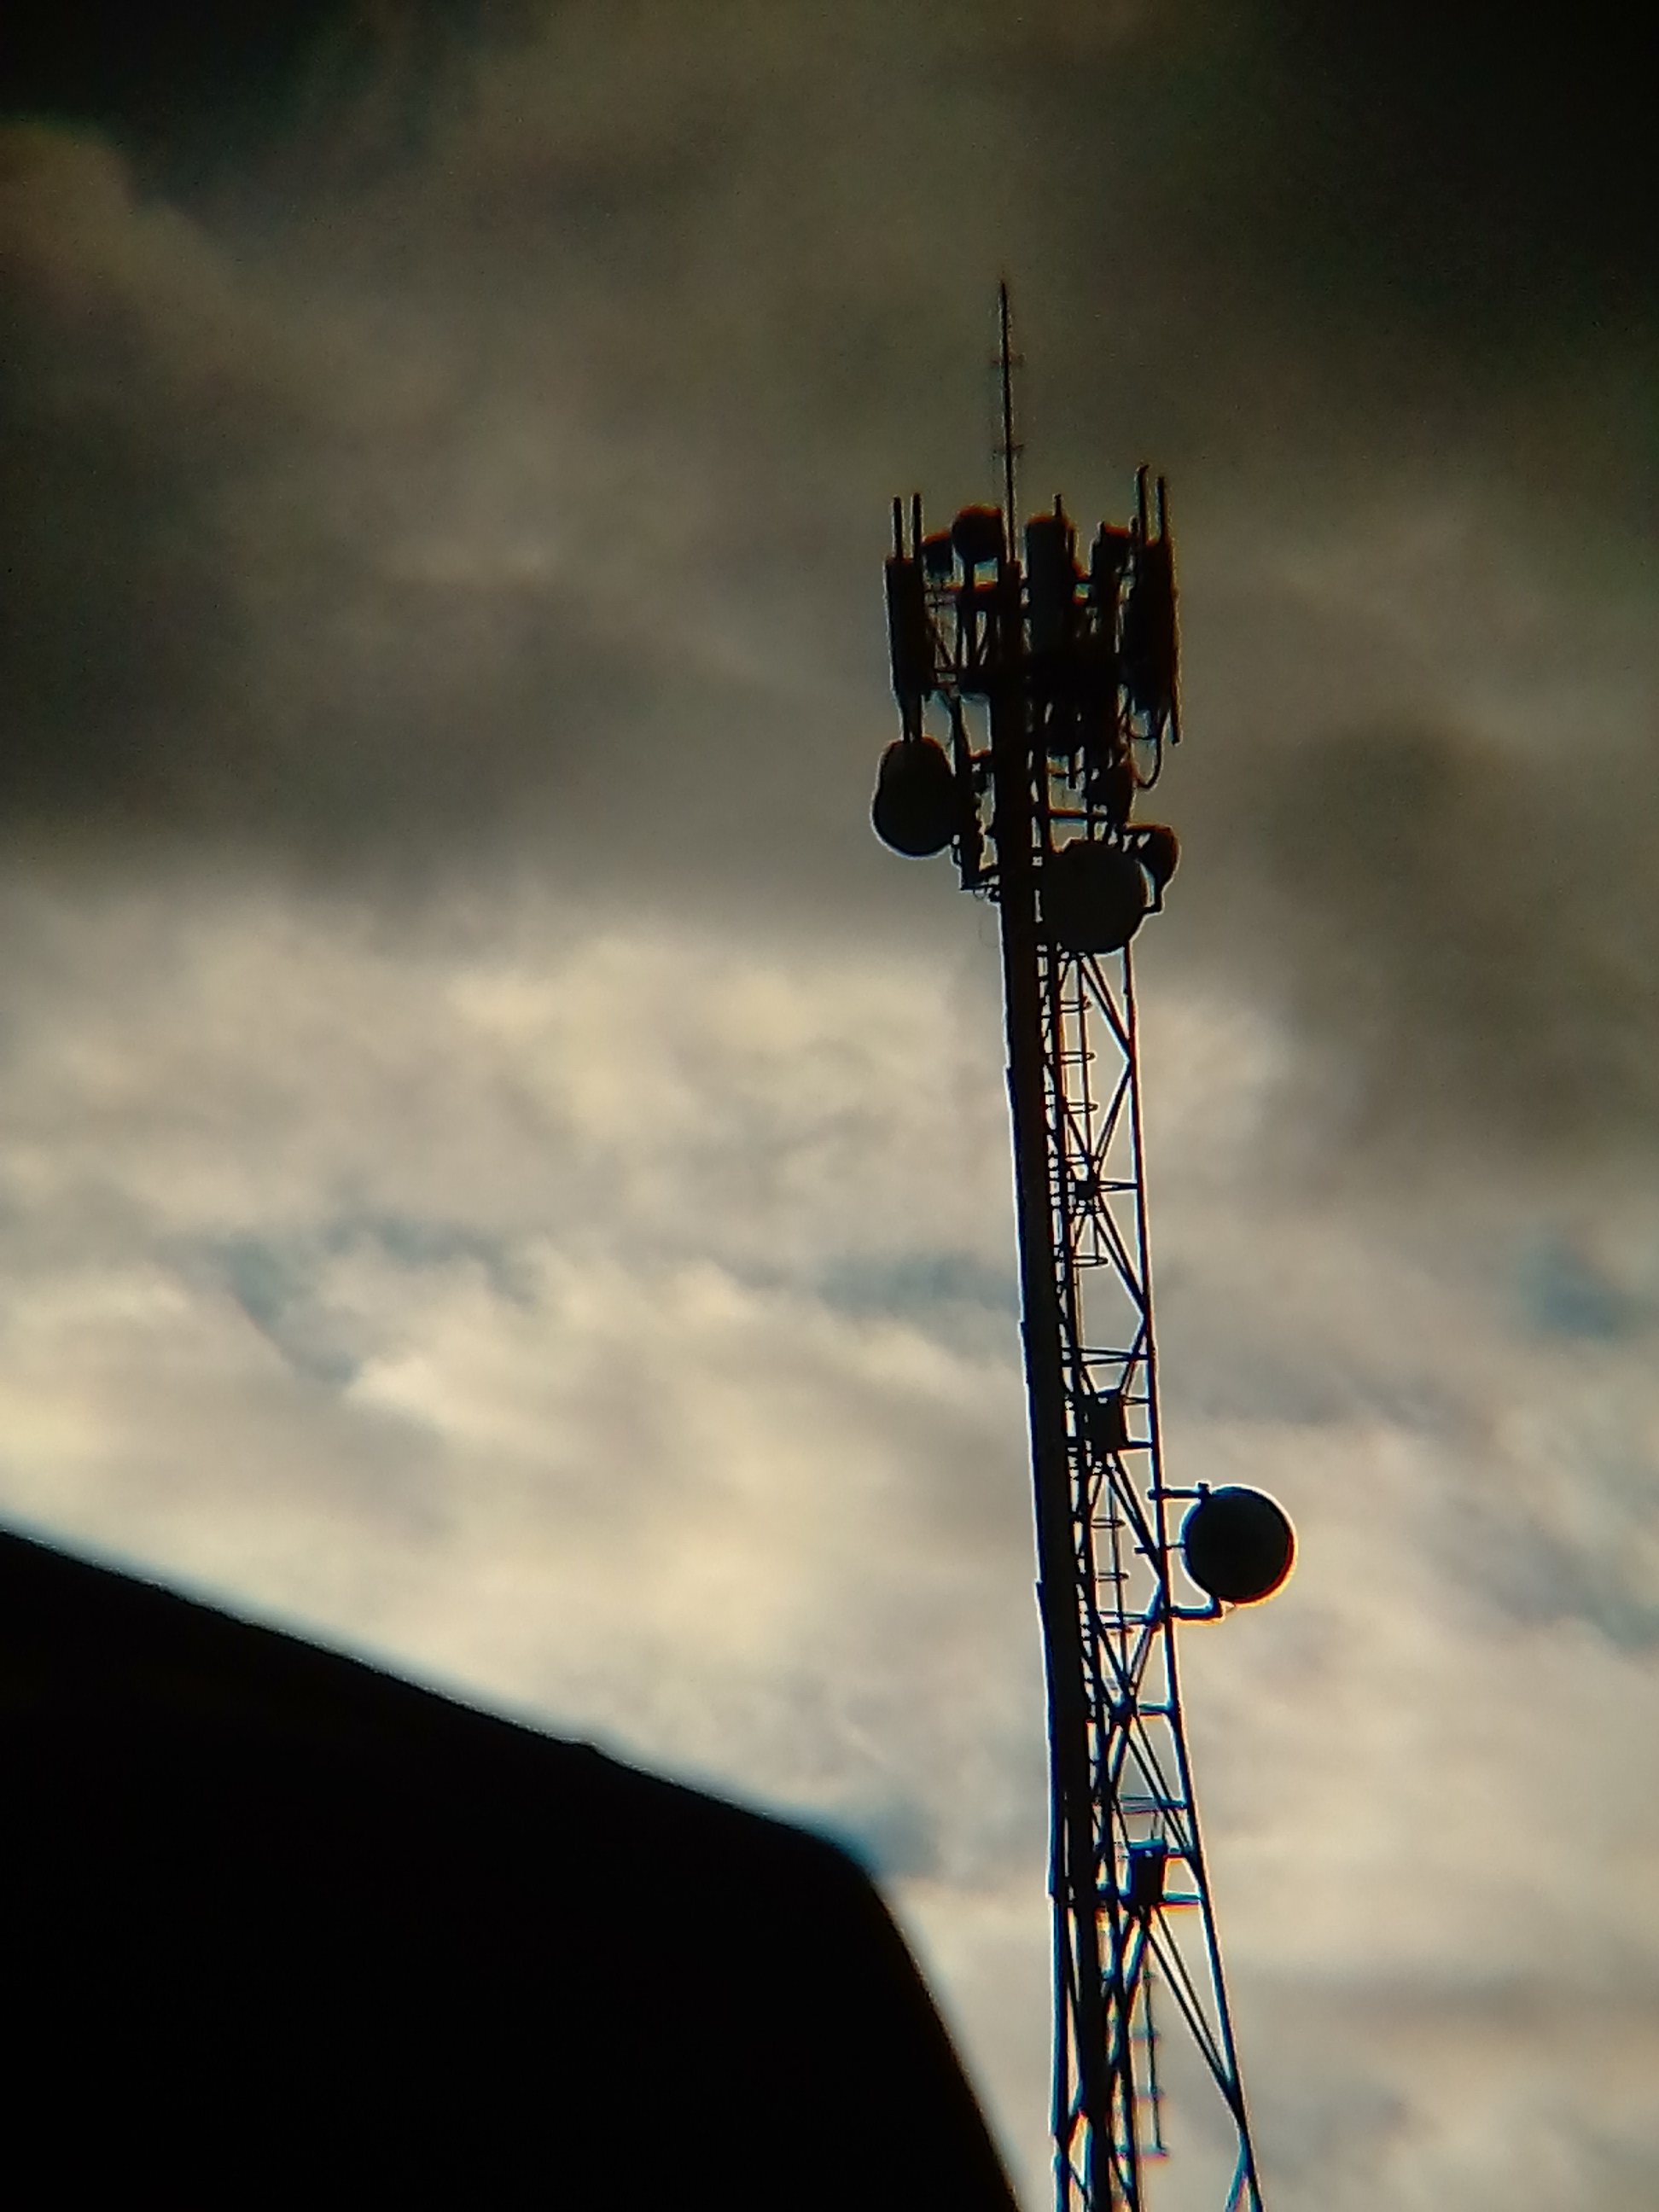
antena, sky, cloud, atmosphere, tower, technology, silhouette, antenna, electronic device, darkness, meteorological phenomenon, wire